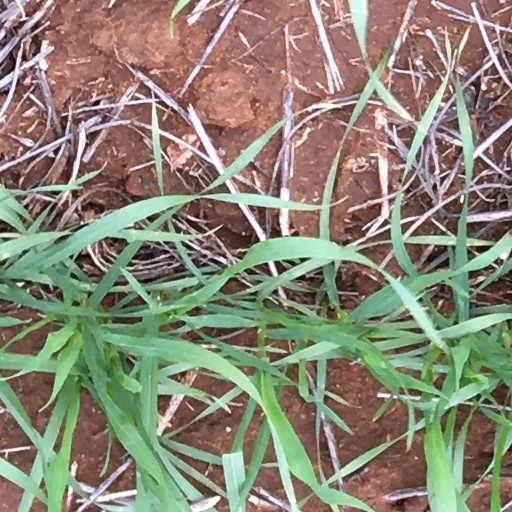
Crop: wheat